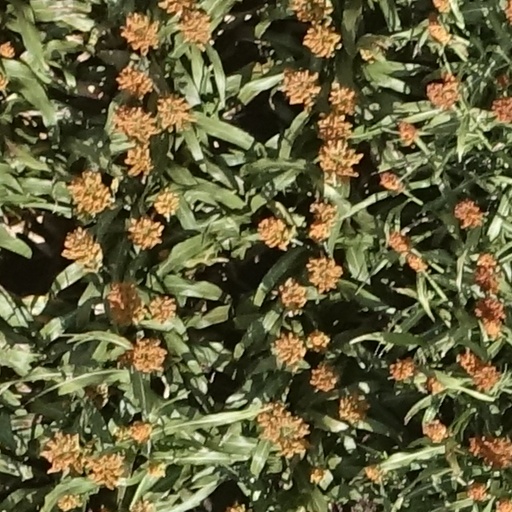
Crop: sorghum